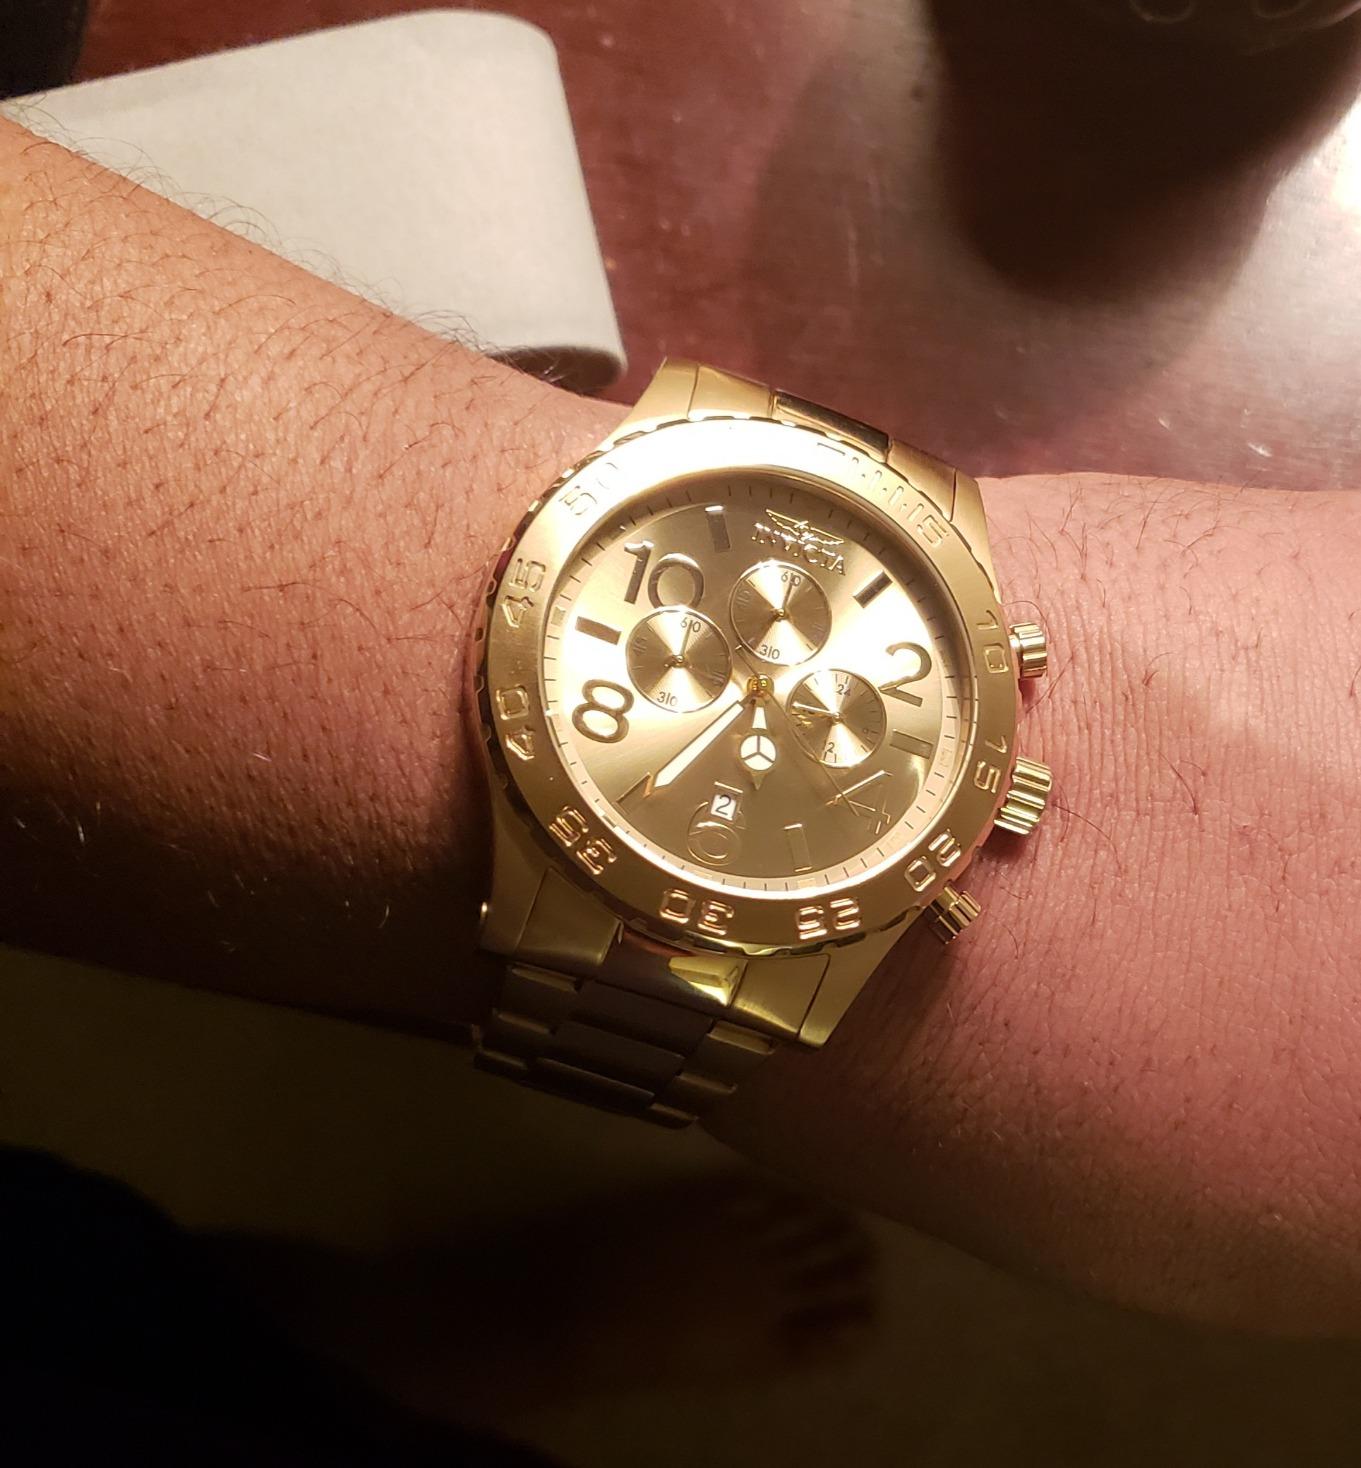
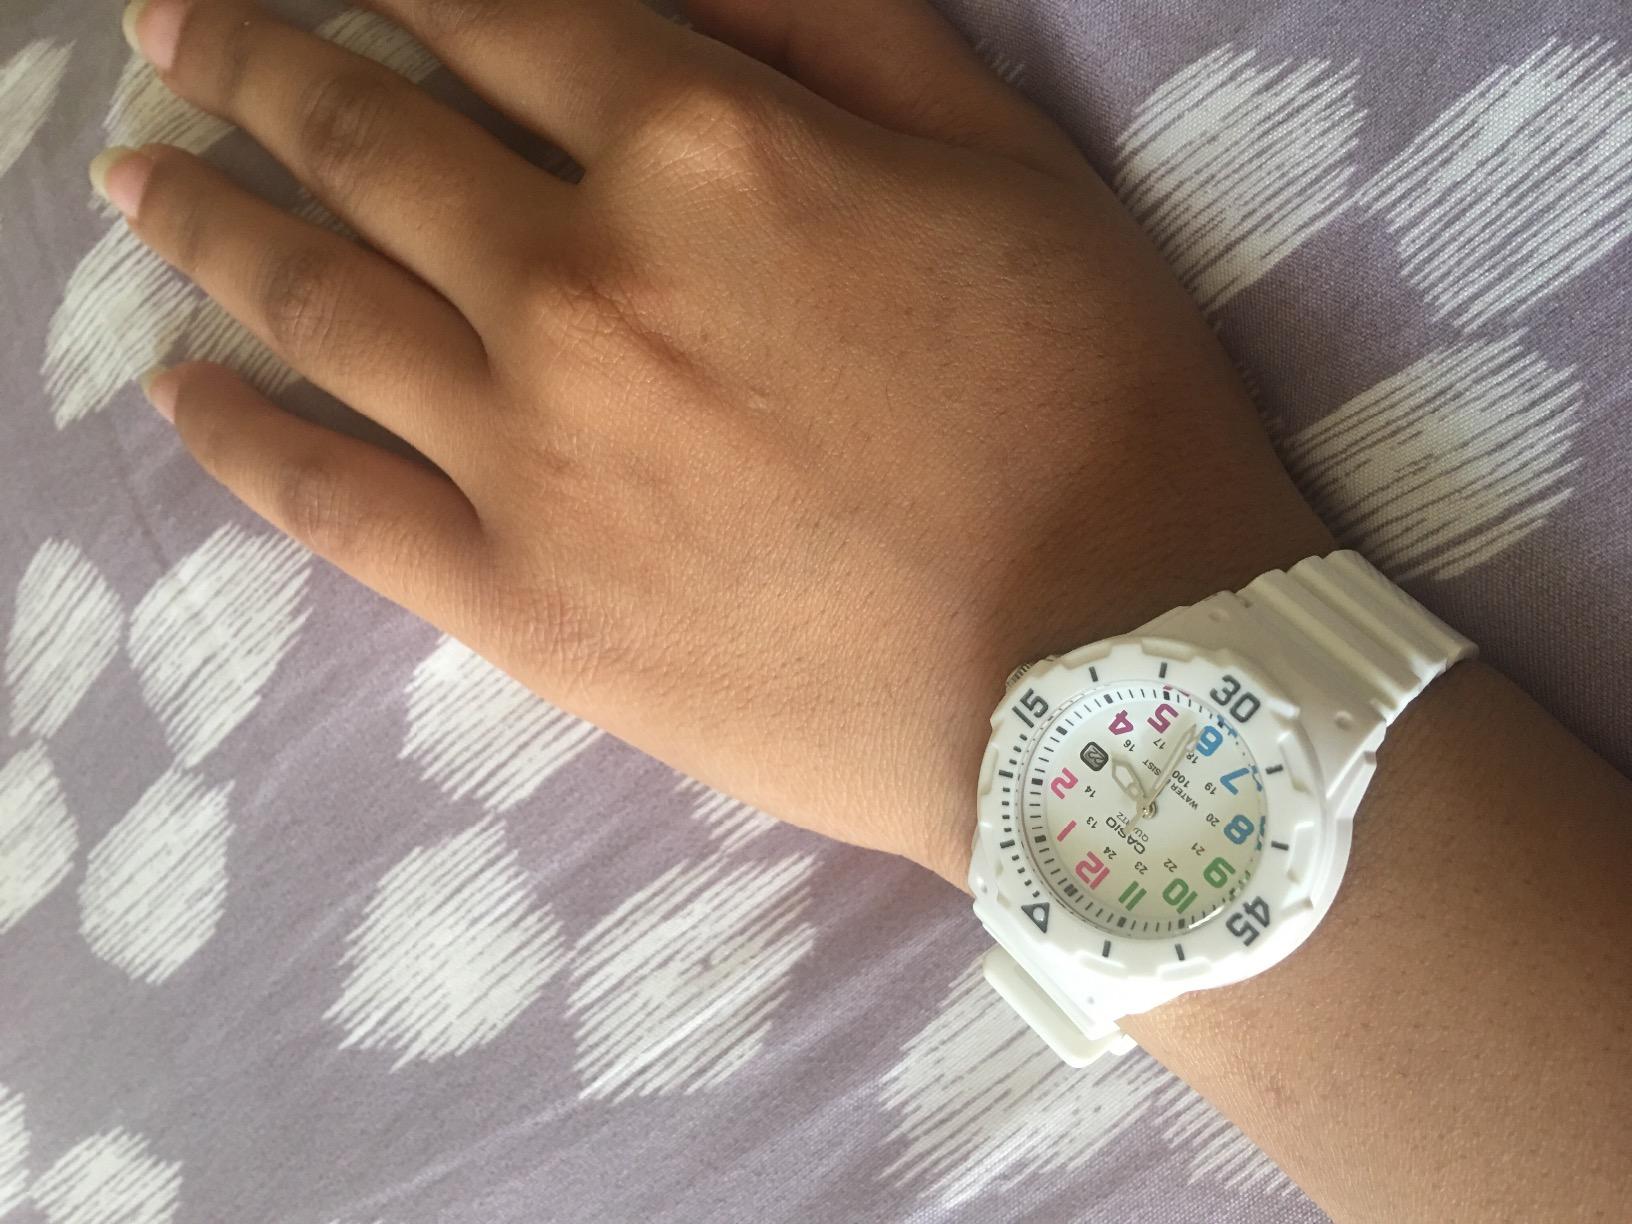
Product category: accessories_watch
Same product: no